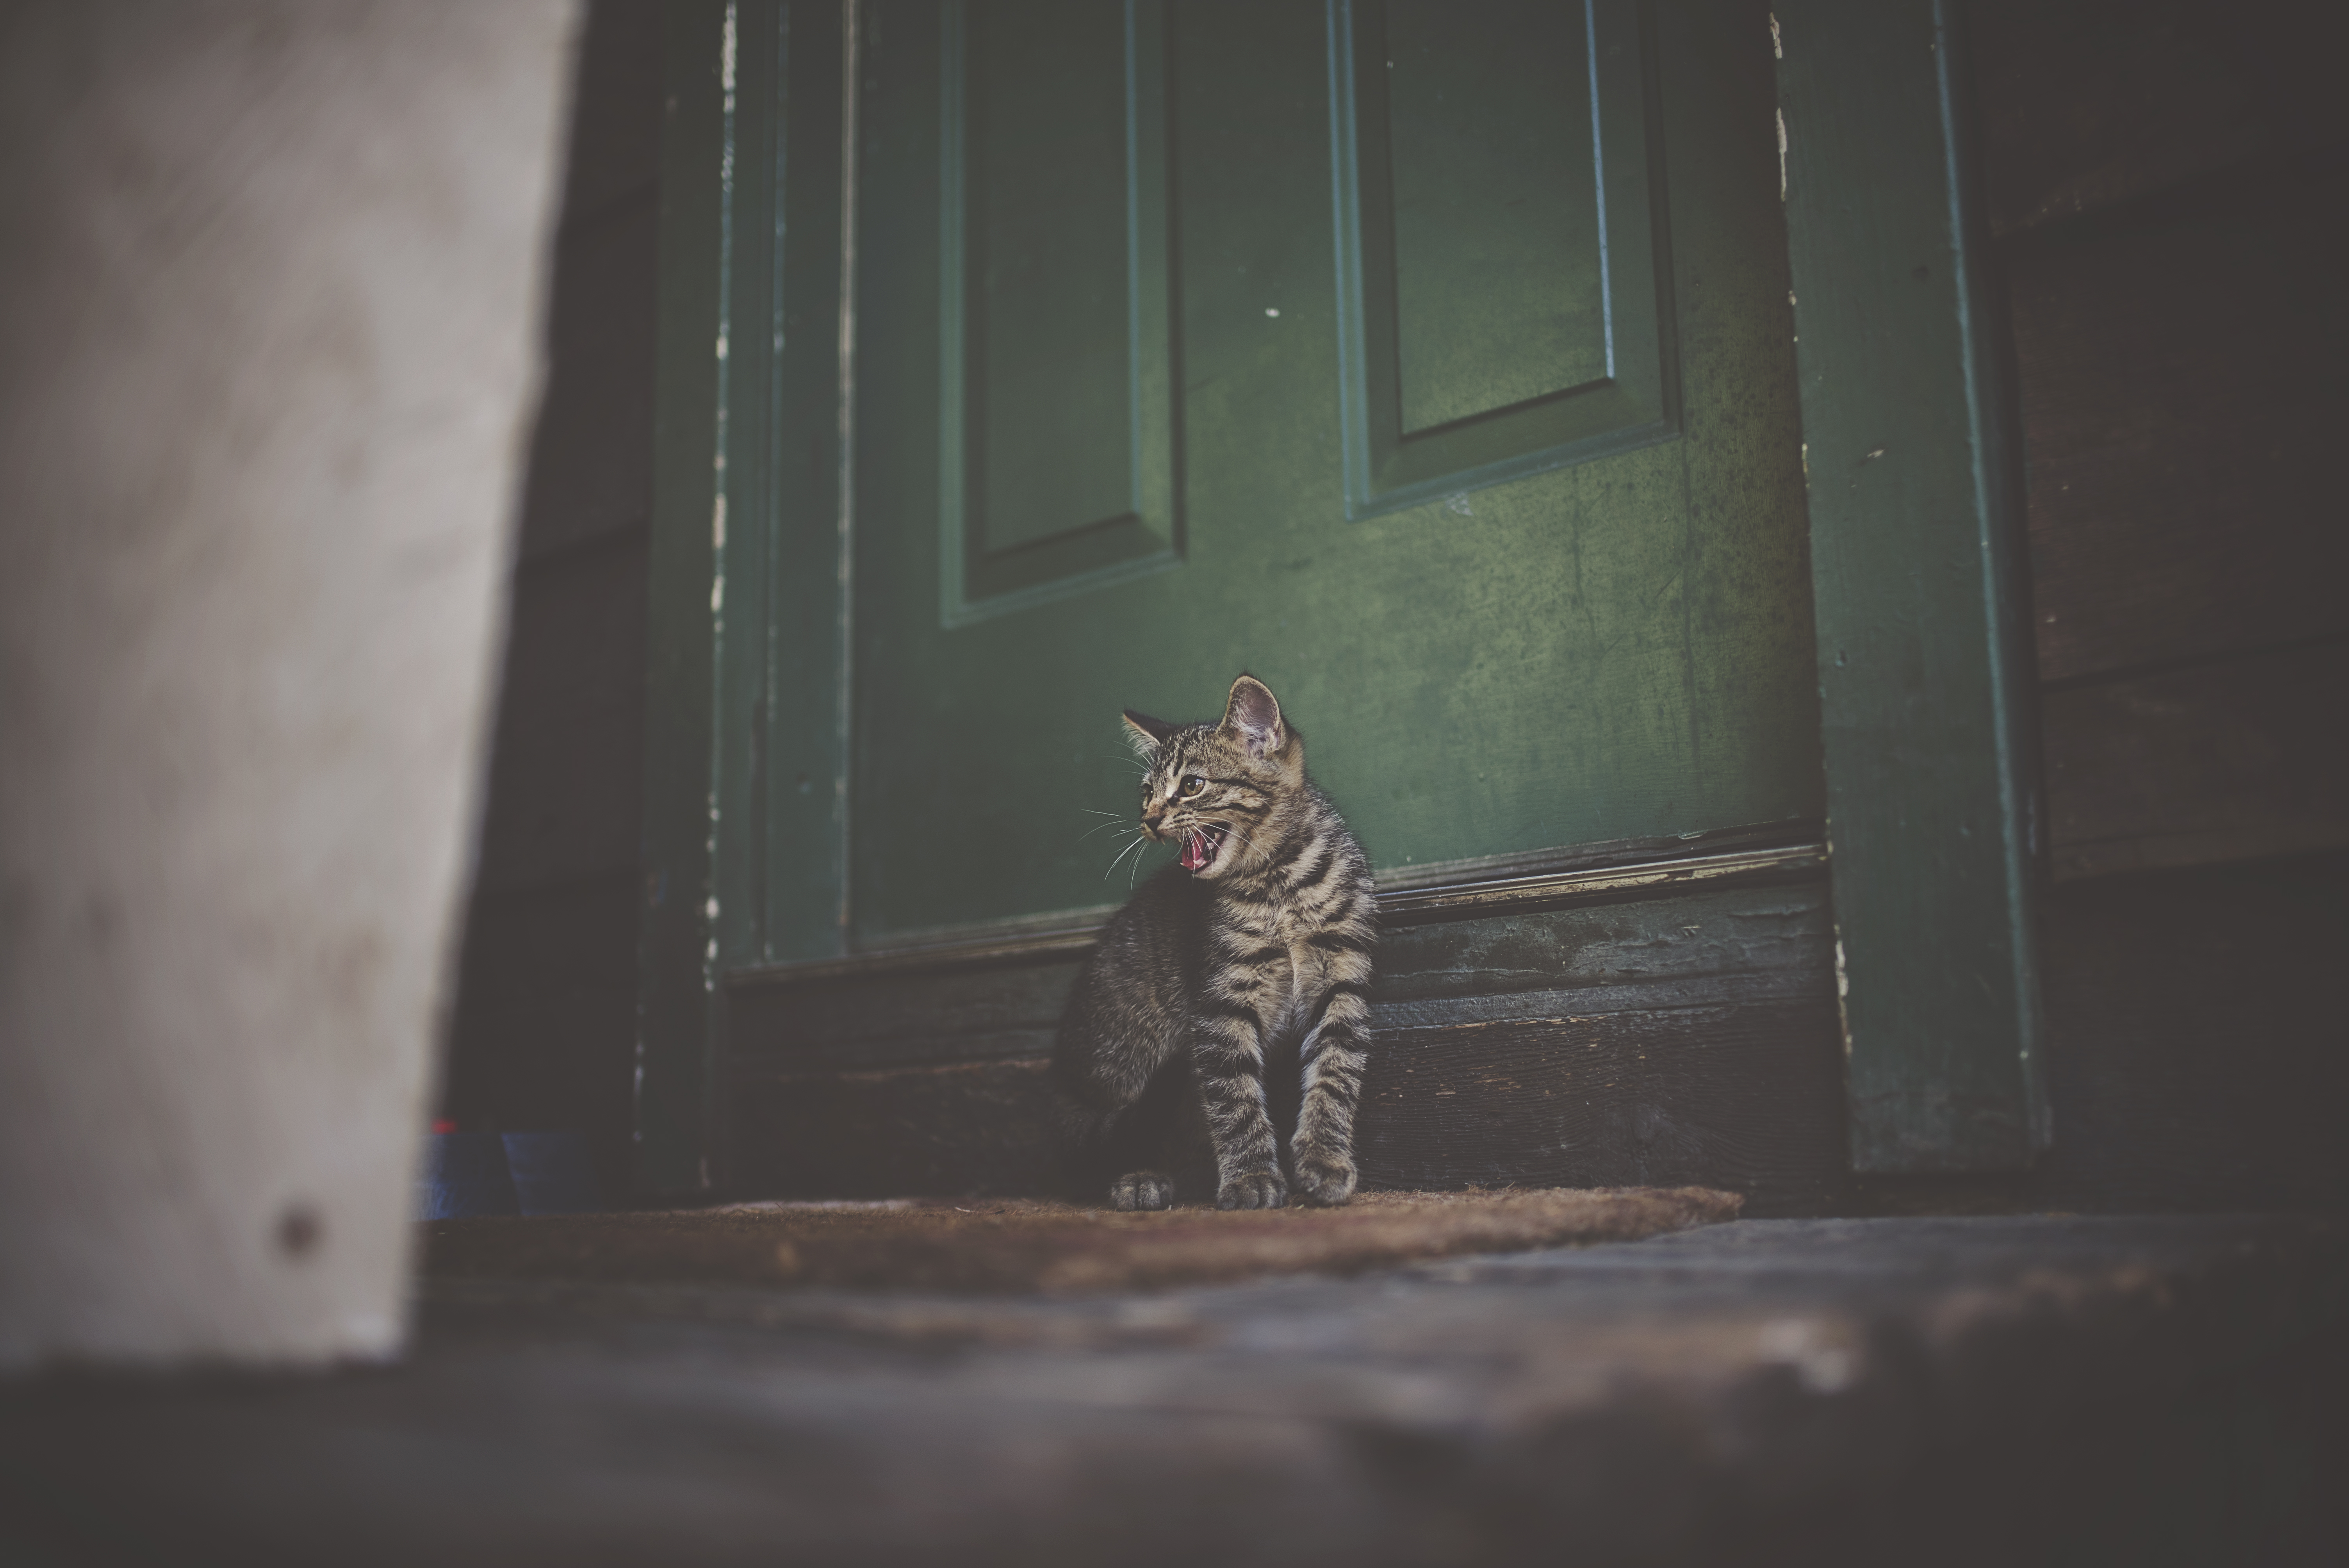
light, window, animal, cute, wall, pet, cat, color, feline, darkness, blue, door, photograph, image